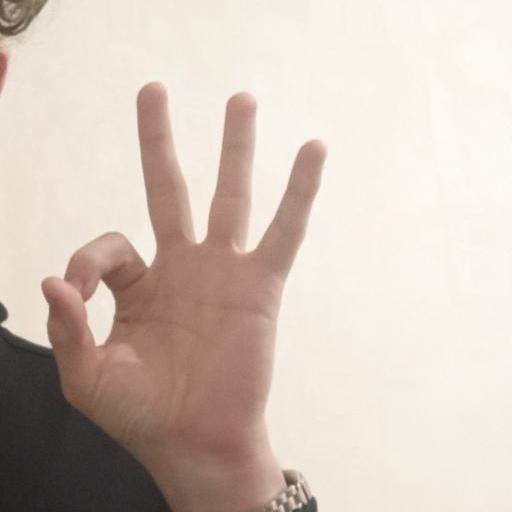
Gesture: ok